Ressano Garcia

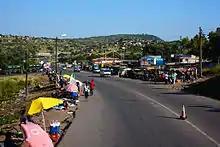
View to Ressano Garcia, right behind the border post.

Ressano Garcia is a small town in the Maputo Province, Mozambique. The town is adjacent to Komatipoort in South Africa. The town has around 11,200 people living in it.